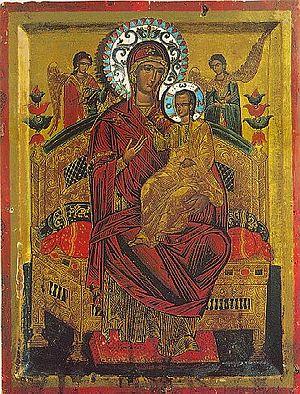
La Panakhranta, appelée aussi Vcemilostivaïa